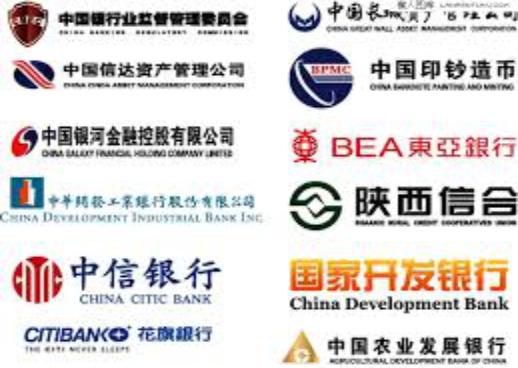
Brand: citic
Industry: Others